Location manager

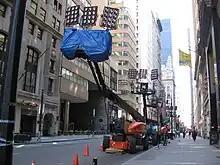
Large lighting equipment must be stored between shoots. For "The Sorcerer's Apprentice", the storage spot was lower Broadway in Manhattan

Once a location has been determined to have the appropriate appearance, the location manager must schedule dates for preparation, wrap and strike, and negotiate with the property owner an appropriate fee as well as fees to neighbors and tenants that may be impacted by production. The location manager will also apply for the necessary permits through the local municipality and/or community and housing associations, arrange parking for trucks, equipment and crew, prepare temporary facilities for holding production, talent, crew and meals, and ensuring the security of the location, the safety of the crew while minimizing the impact to the surrounding community.